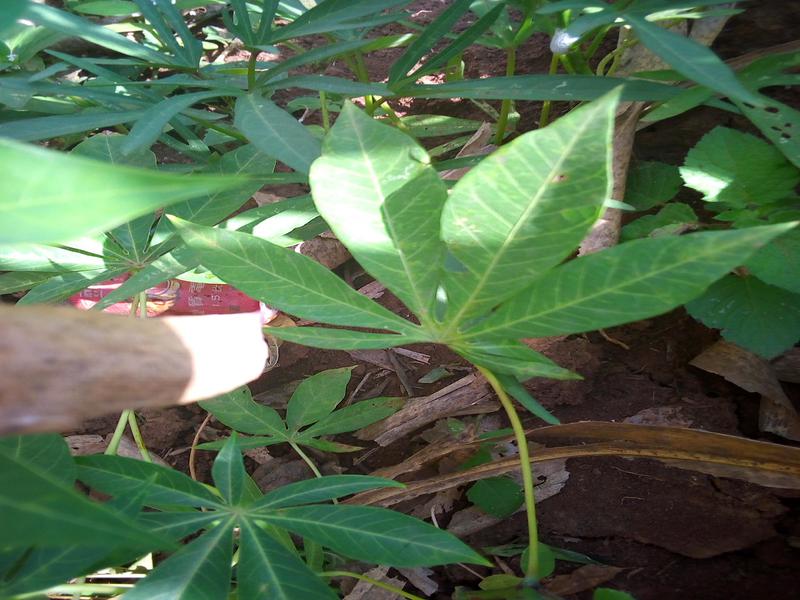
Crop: cassava
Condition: healthy